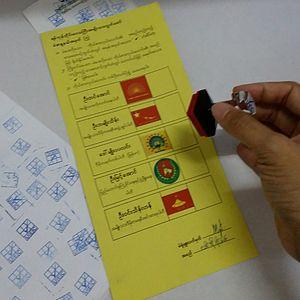
Les élections législatives birmanes de 2015 qui se déroulent le 8 novembre 2015 désignent 498 des 664 membres des deux chambres du Parlement de la Birmanie.